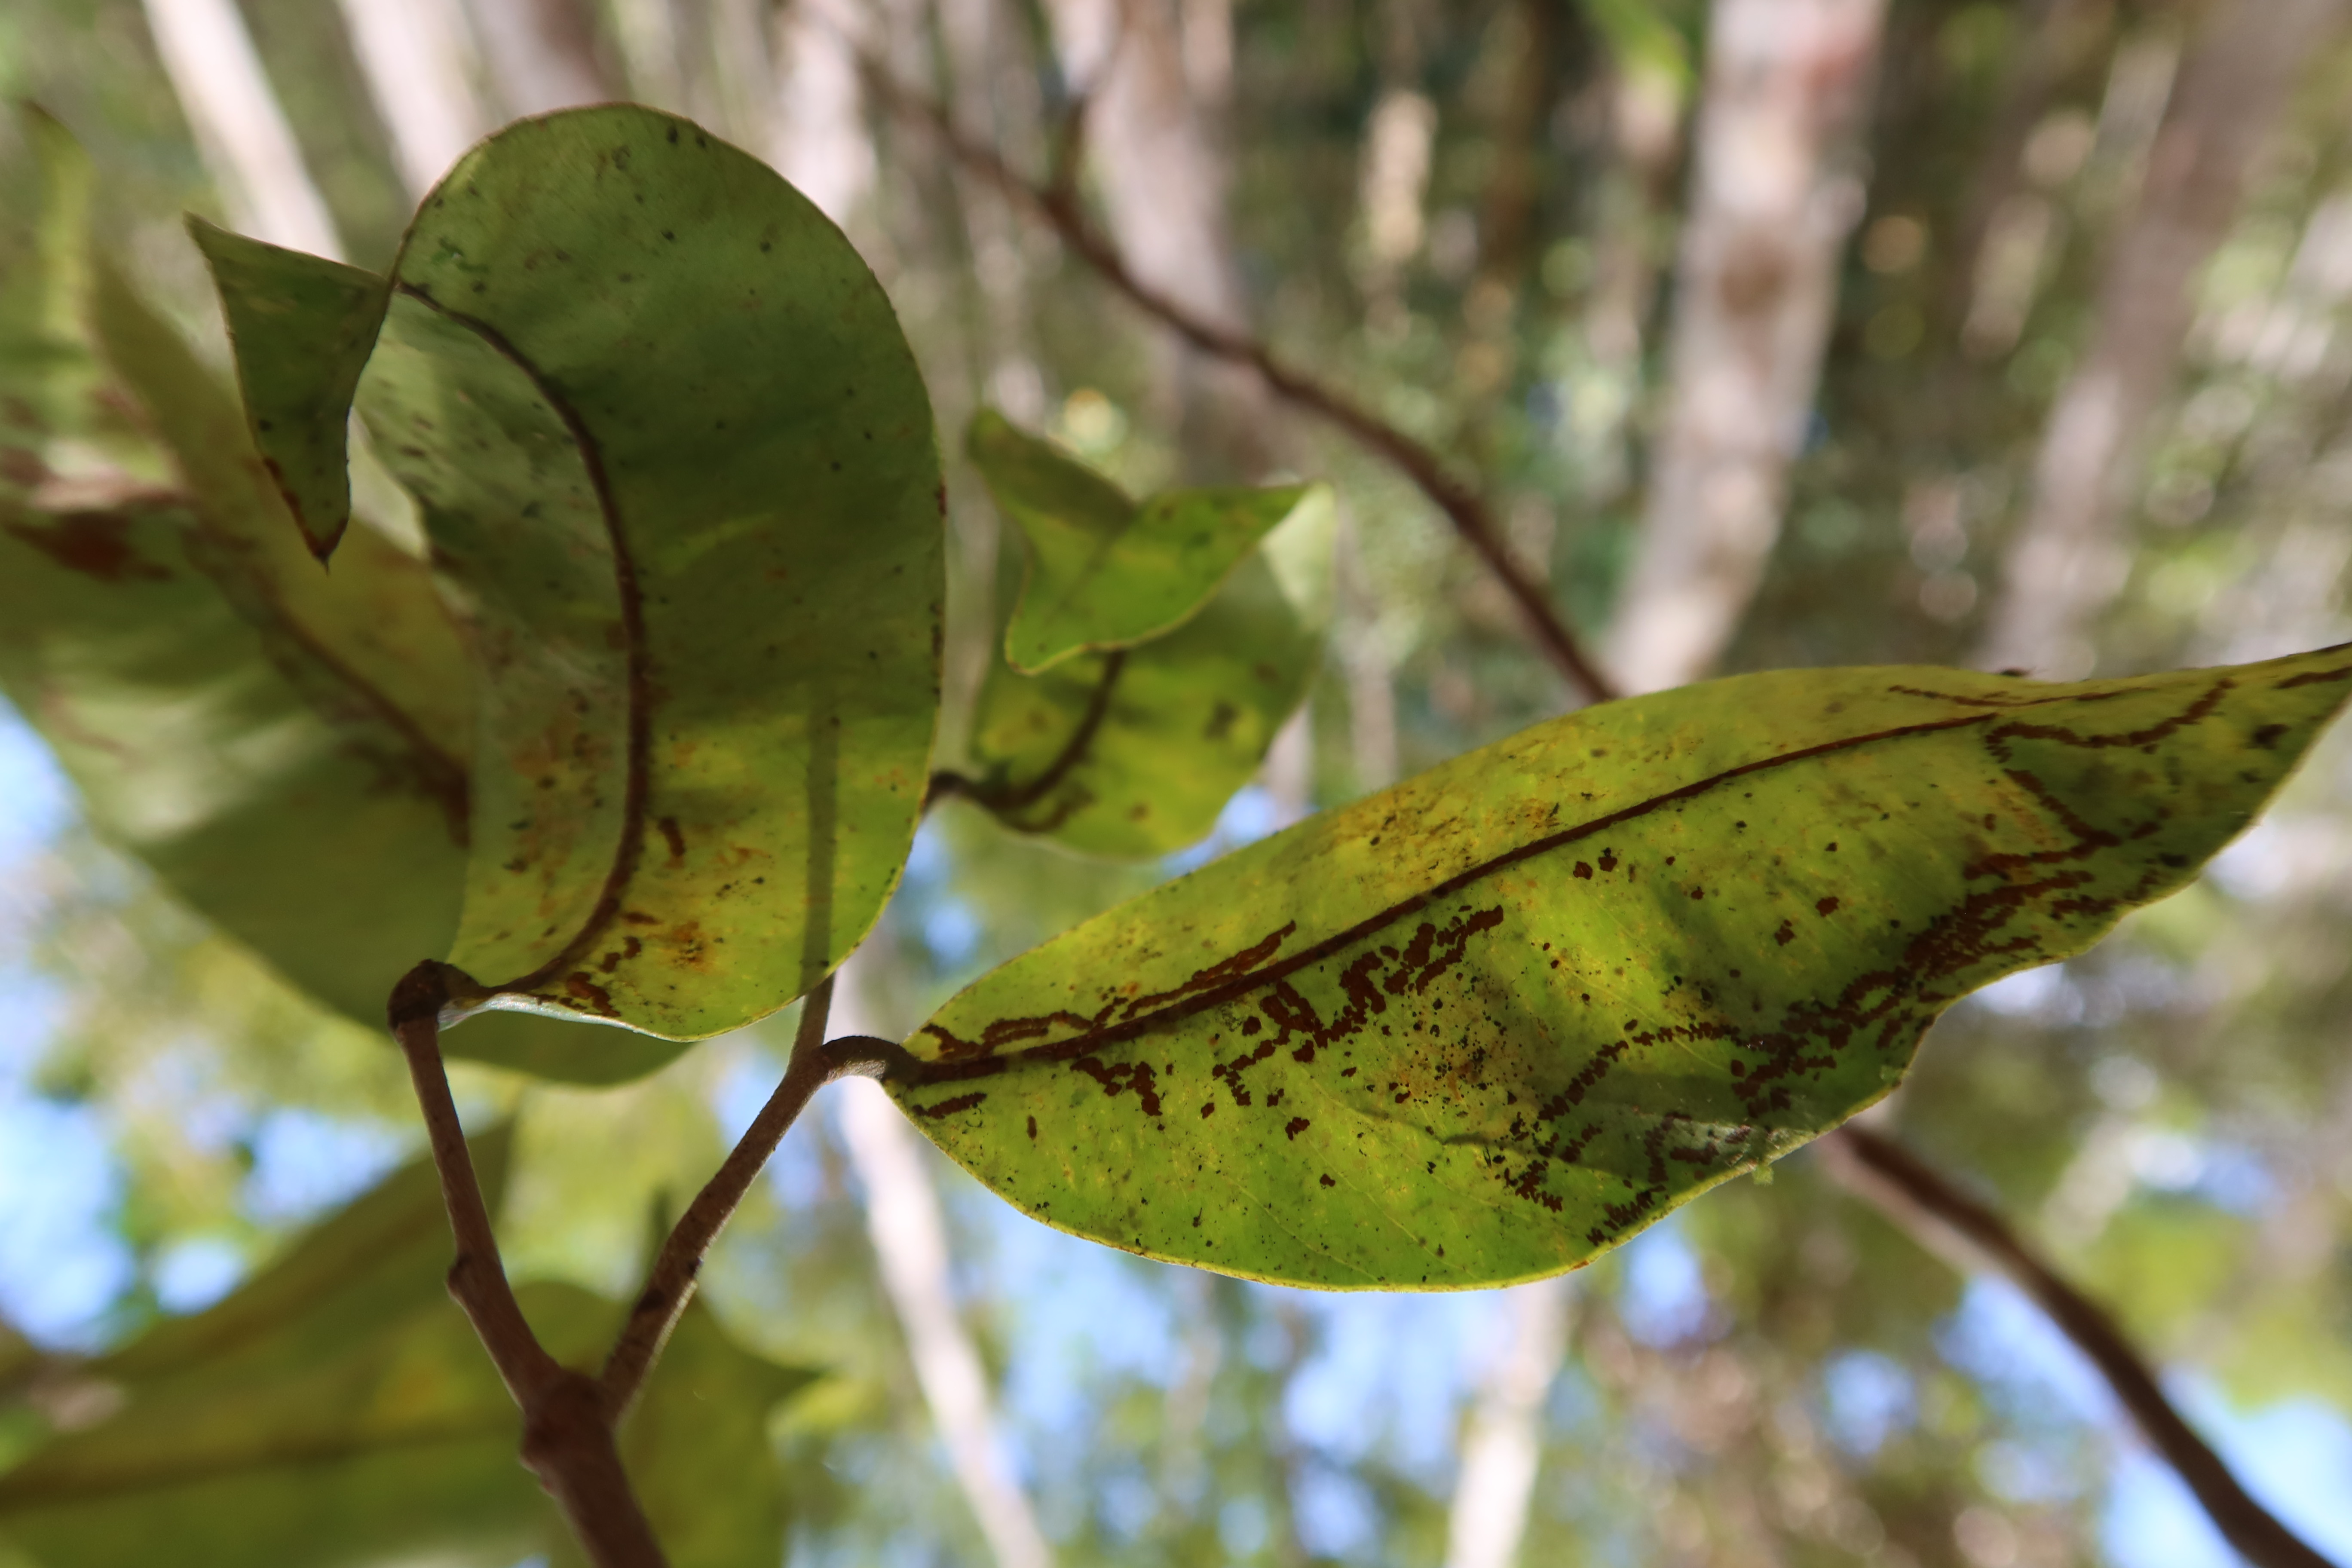
Label: Brown spots